Römerstadt

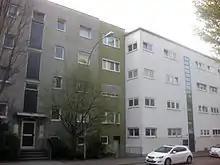
Apartment blocks in Römerstadt. The building on the right is part of the 1920s 'New Frankfurt' scheme.

After World War I, a new planned satellite town was constructed at Römerstadt, outside Frankfurt in Germany, with the intention to improve housing and living conditions. The lead architect was Ernst May and the design philosophy bore similarities with the English Garden city movement.